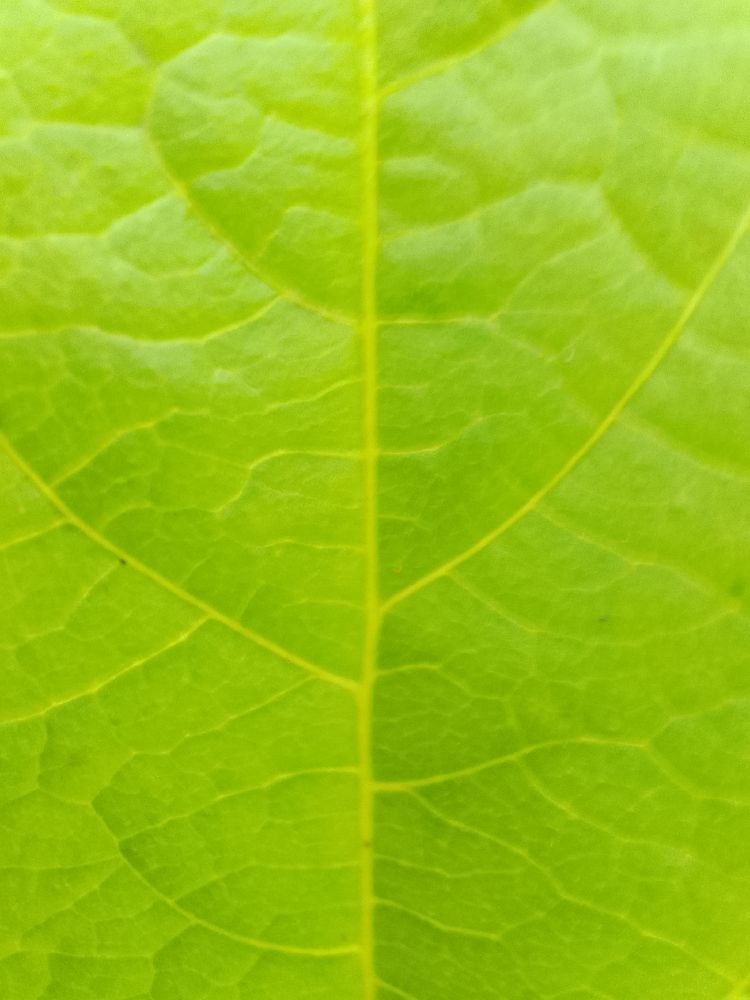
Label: healthy